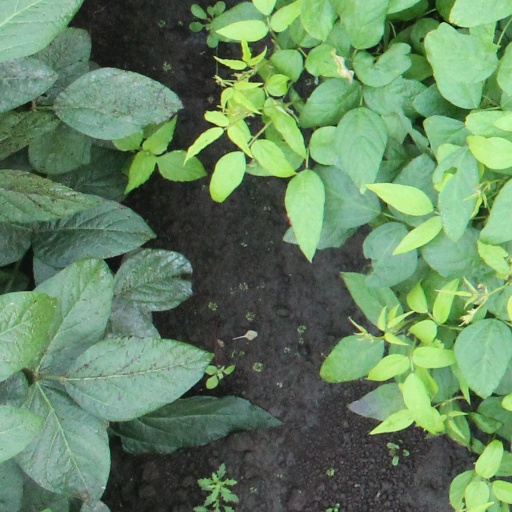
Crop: soybean